Carlism in literature

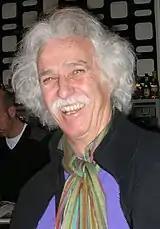

Many of the wartime "novelas de tesis" were built upon action-packed intrigues, yet nagging moralising objectives and clear pedagogical if not propagandistic purpose usually prevailed over their adventurous features. This is not the case of another novelistic subgenre, where adventure is on the forefront; it might be cast in historical or contemporary setting. In Spanish history of literature they are dubbed "novela de aventura" or – usually when romance threads prevail – "novela rosa", the latter intended mostly for female audience. This kind of literature was another one featuring the Carlist threads and Carlist protagonists; unlike "novela de tesis" works falling into this rubric were usually though not always cast against the historic framework, especially during the Carlist Wars of the 19th century. Especially in case of Carlist authors such background allowed more flexibility when promoting their political cause, subject to much more rigorous censorship scrutiny in case of the last civil war. This literature was on the rise since the 1940s, in mid-Francoism becoming the key platform of sustaining Carlist presence in culture. One of its last examples is "Los hermanos carlistas" (1969) by Juan Cepas.